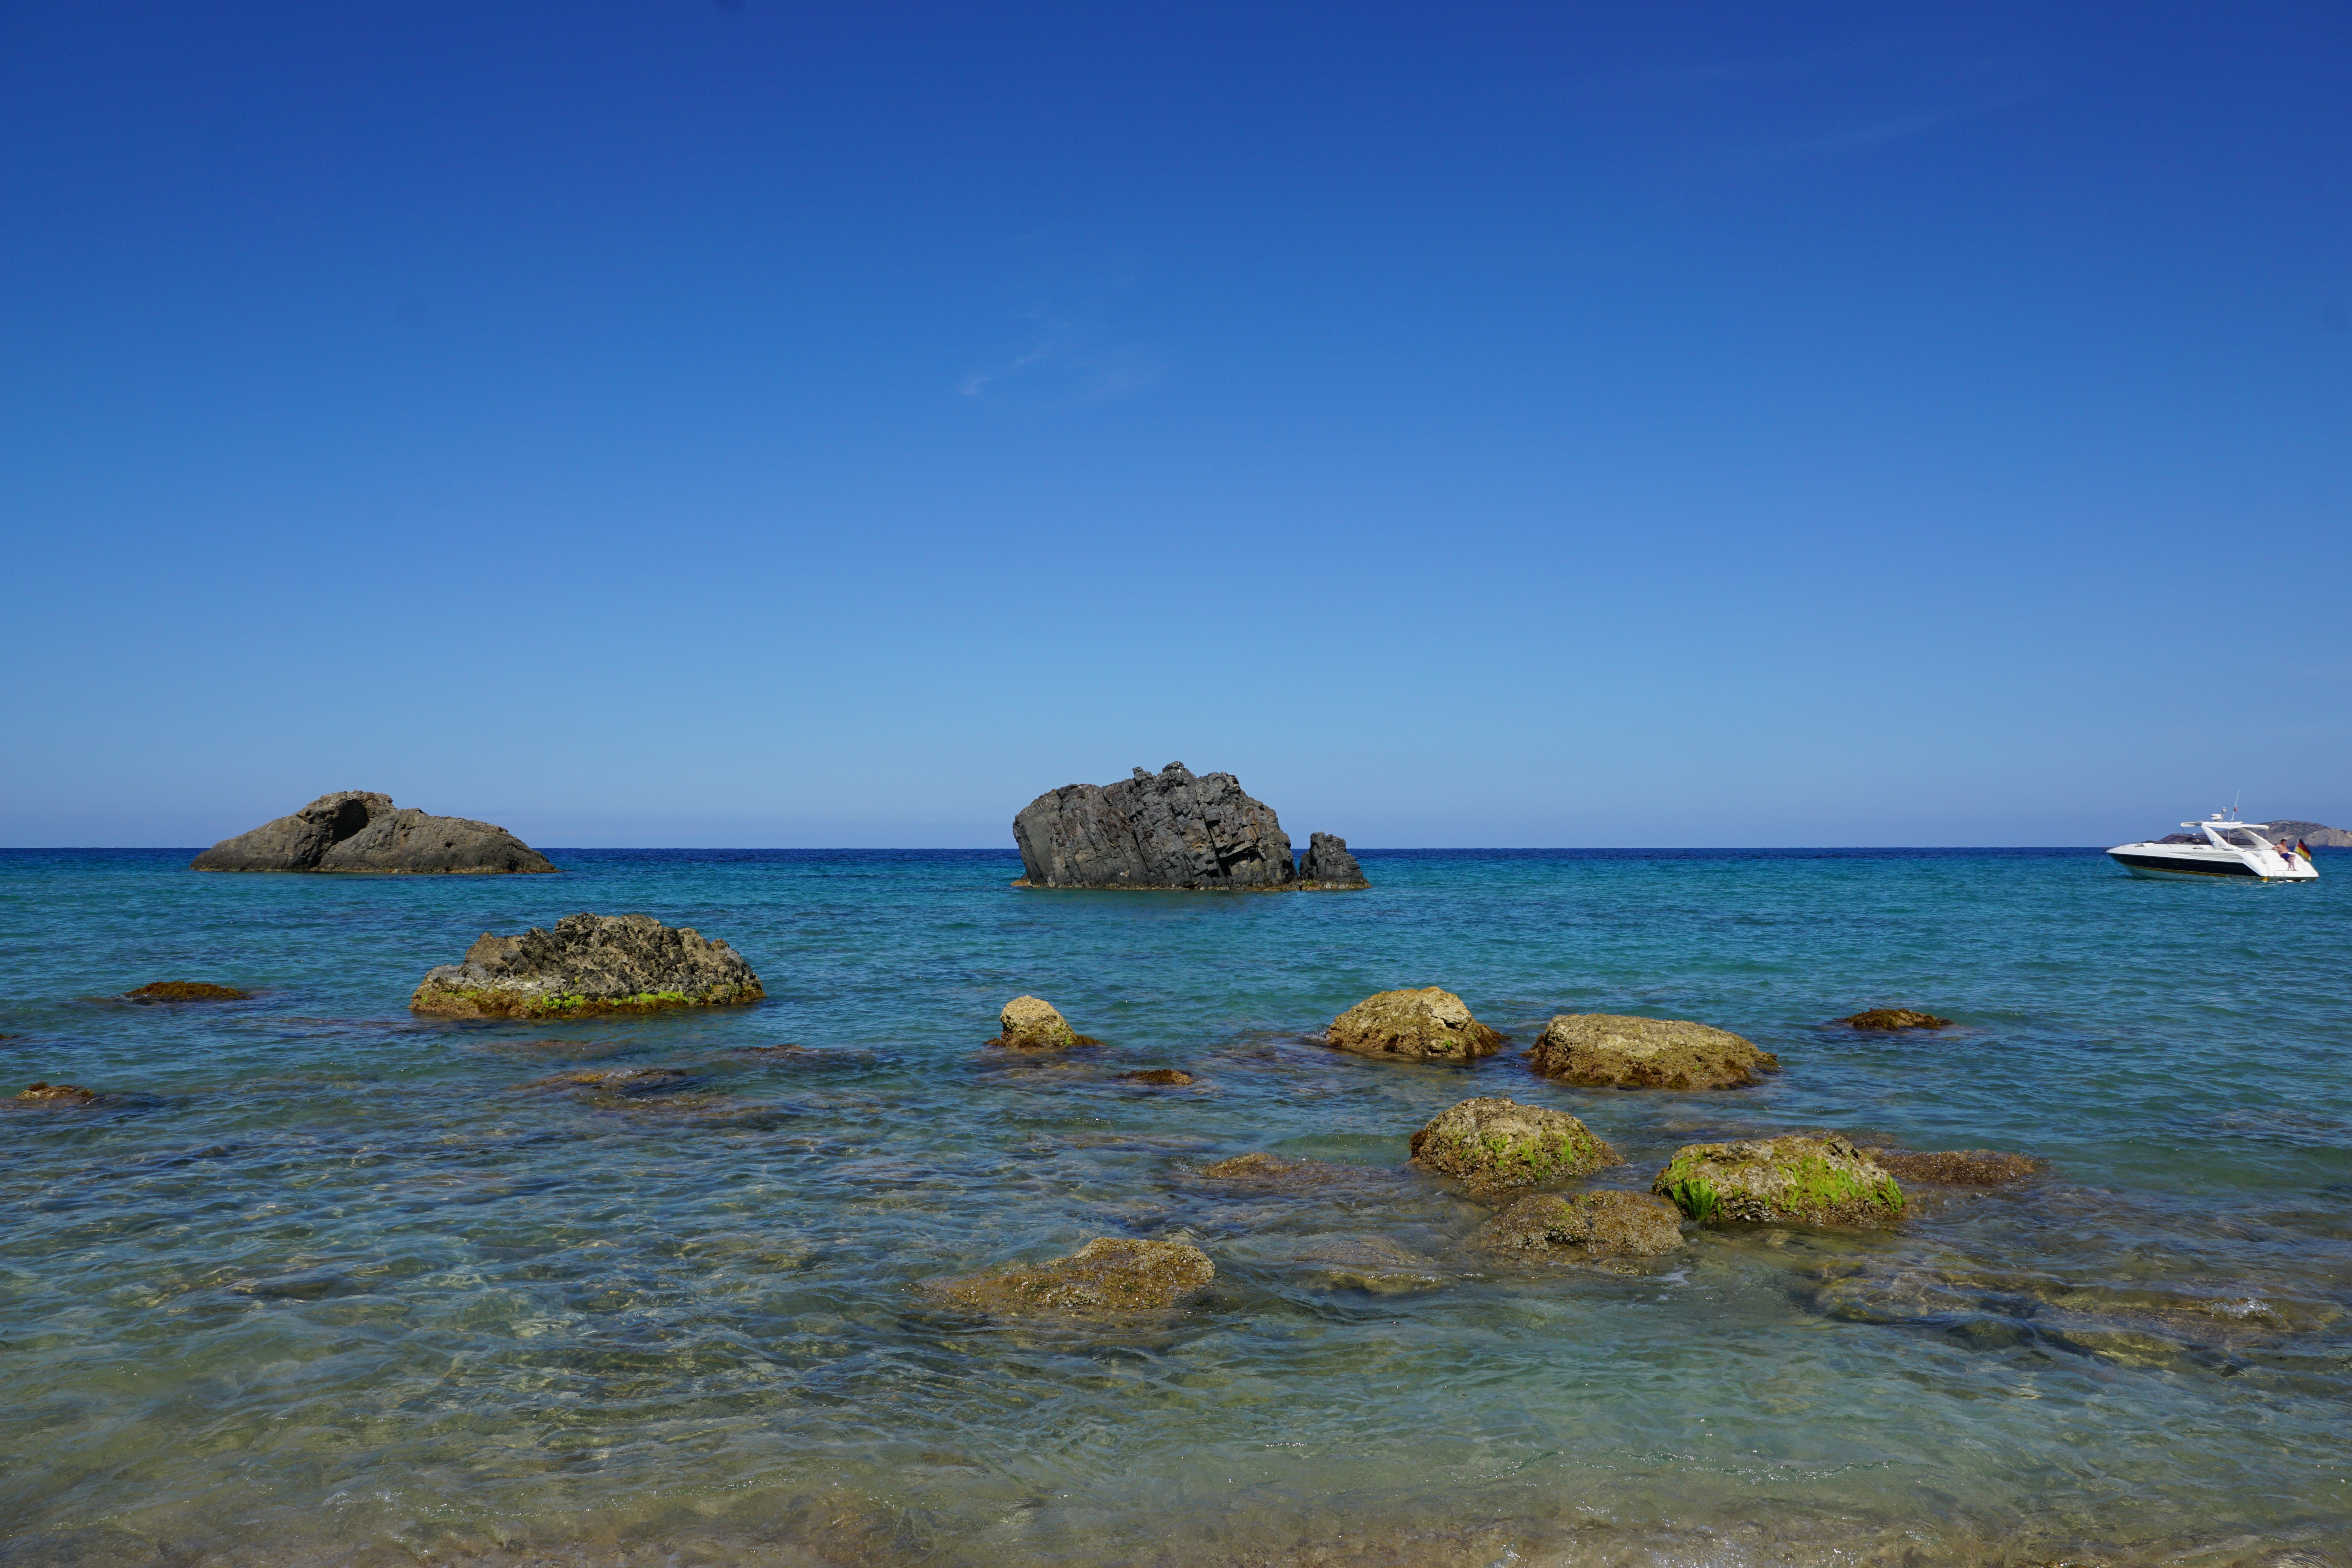
beach, sea, coast, water, sand, rock, ocean, horizon, shore, cliff, boot, cove, bay, island, terrain, body of water, stones, spain, cape, islet, landform, ibiza, geographical feature, wind wave